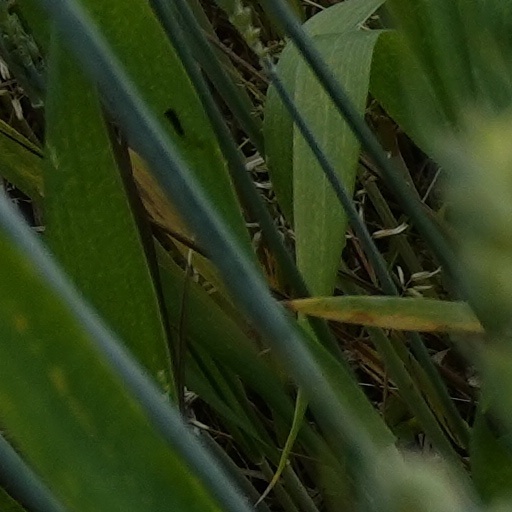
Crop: wheat